World Coffee Producers Forum

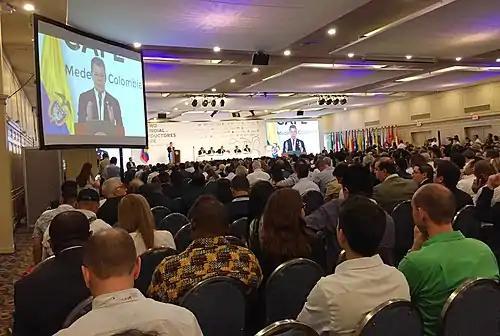
Colombian President Juan Manuel Santos addresses the first World Coffee Producers Forum in 2017

The World Coffee Producers Forum (WCPF) is a not-for-profit organization formed to analyze and address the challenges faced by the coffee value chain, especially in regards to those who grow and produce the raw, un-roasted product.